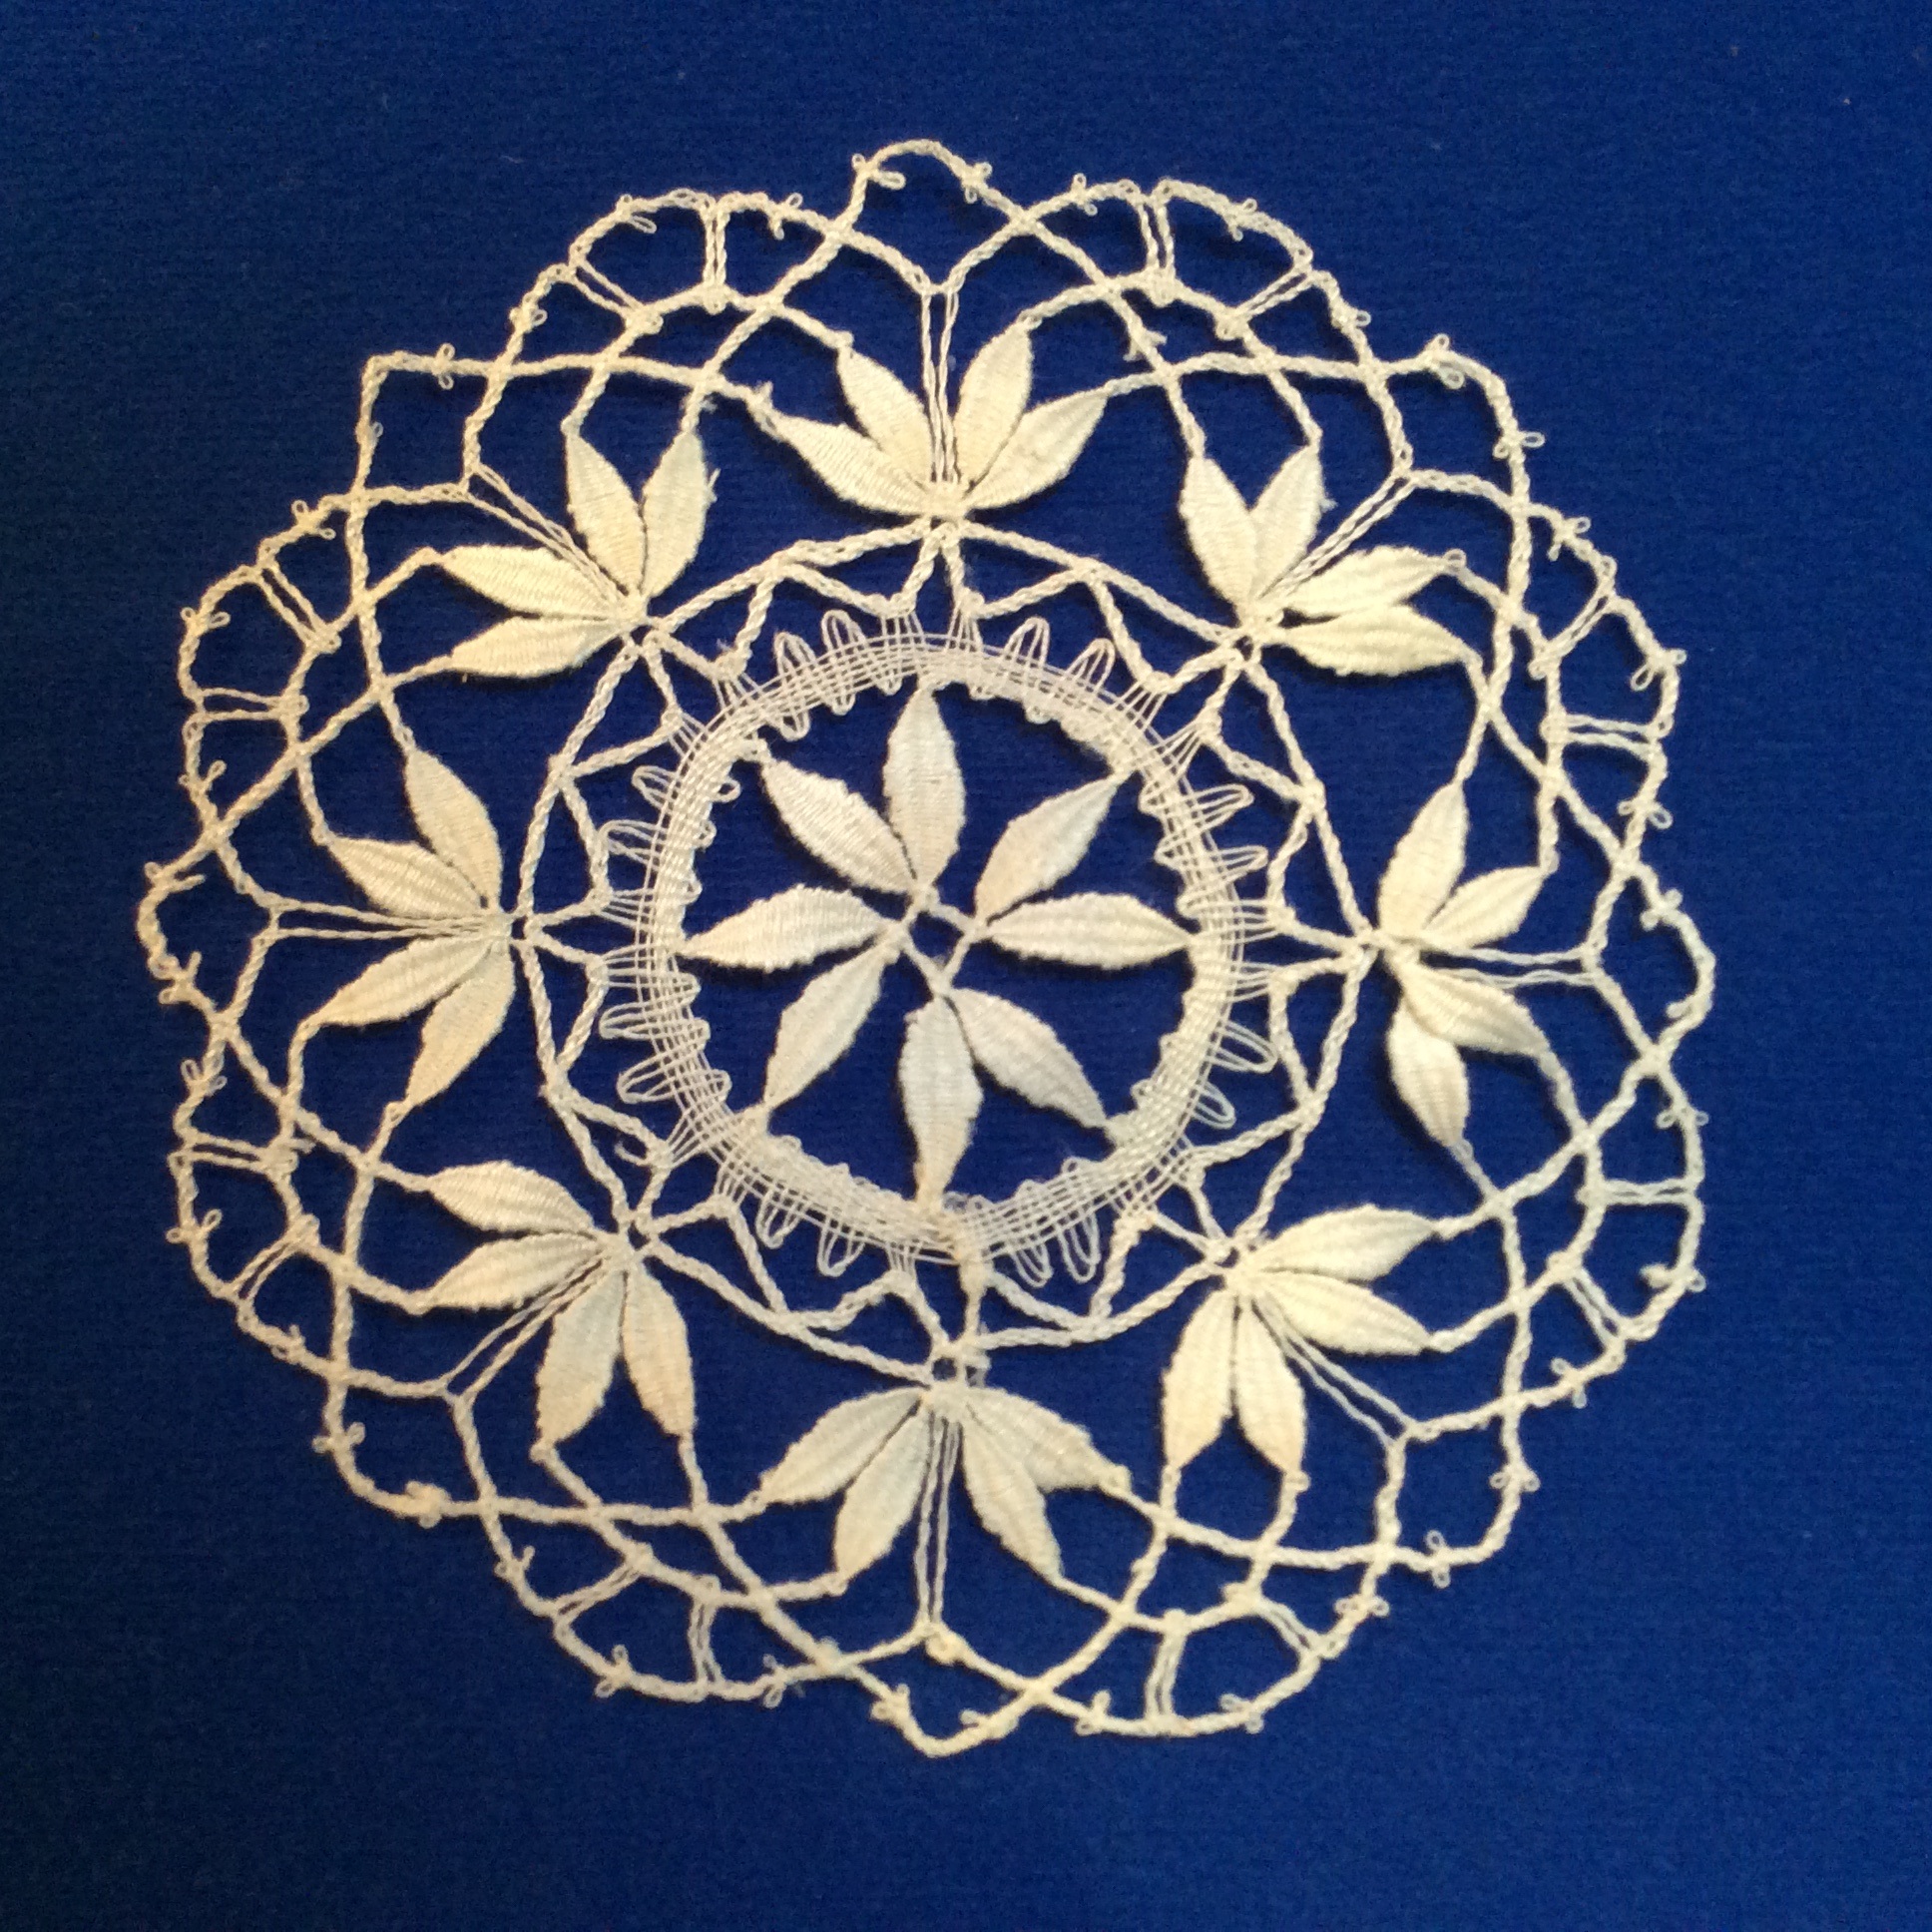
white, pattern, yarn, material, circle, textile, art, design, symmetry, knitted fabric, doily, fashion accessory, bobbin lace, contemporary lace, cluny motif